Fort VII

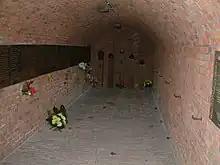
Experimental gas chamber at Bunker No. 17

Following the German invasion of Poland in September 1939, Fort VII was chosen as the site of the first concentration camp in occupied Poland, called "Konzentrationslager Posen". It was probably created by decision of the "Reichsstatthalter" of the Poznań region, Arthur Greiser. It began functioning at some time around October 1939. The prisoners were mostly Poles from the Wielkopolska region. Many were representatives of the region's intelligentsia, often people who had been engaged in social and political life, as well as known Polish patriots and veterans of the Wielkopolska Uprising (1918–1919) and Silesian Uprisings. In the early stages of the camp's existence prisoners were generally executed within a week of arrival. In October 1939 an early experiment in execution by gas chamber was carried out by an SS chemist, Dr. August Becker, whereby around 400 patients and staff from psychiatric hospitals in Poznań were gassed at Bunker No. 17. The extermination of mentally ill was conducted by "SS-Sturmbannführer" Herbert Lange of the Gestapo in occupied Poznań. Lange served with "Einsatzgruppe" VI during Operation Tannenberg. He and his men were responsible also for the murder of 2,750 patients at Kościan, about 1,100 patients at Owińska, as well as 1,558 patients and 300 civilian Poles at Działdowo; the experience gained allowed Lange to become the first commandant of Chełmno extermination camp (until April 1942).